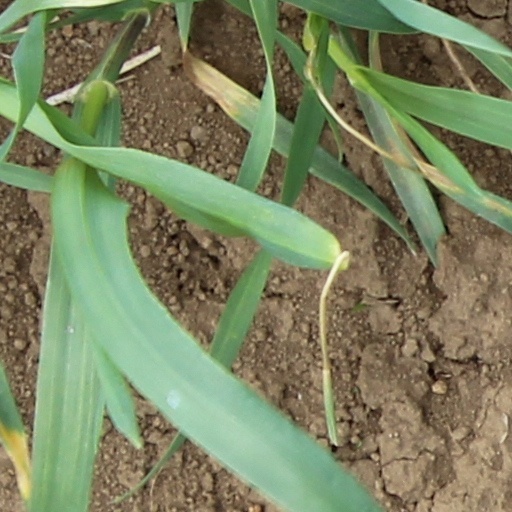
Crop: wheat